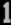
Number: 1